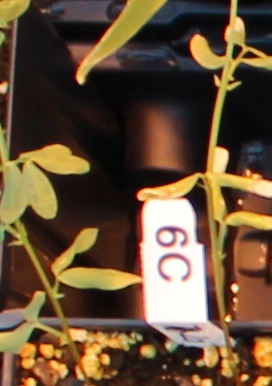
Label: Lentil